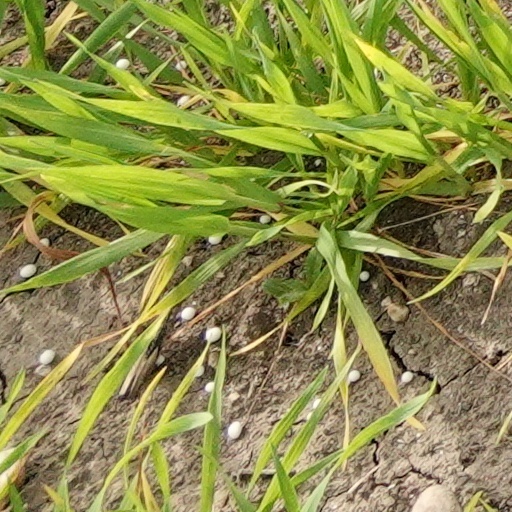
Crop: wheat